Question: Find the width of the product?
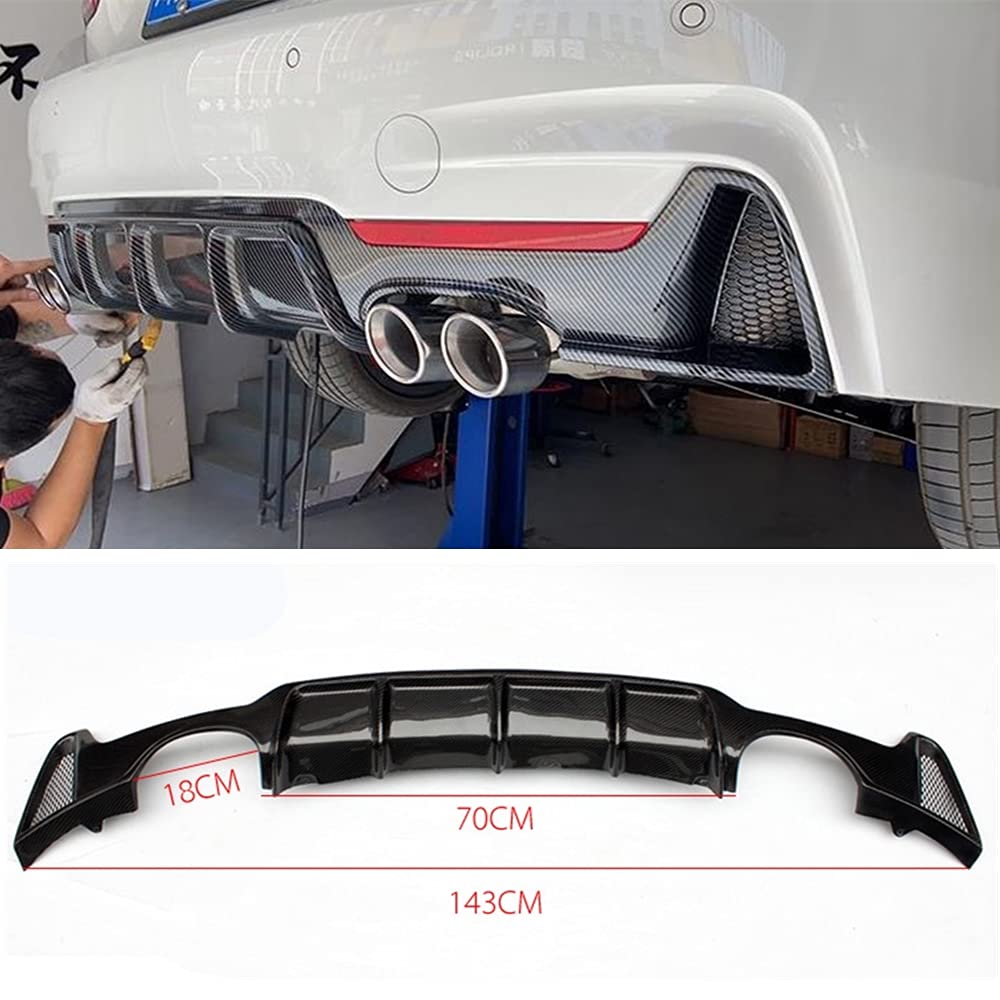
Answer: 143.0 centimetre